First Banda Oriental campaign

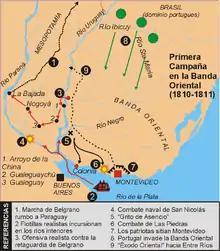
Map of operations

The first Banda Oriental campaign was a military campaign of the Argentine War of Independence, that attempted to capture the Banda Oriental (present-day Uruguay). It took place in 1810–1811. The countryside, led by José Gervasio Artigas, joined forces with Buenos Aires against Montevideo. The viceroy Javier de Elío requested help from colonial Brazil, forcing Buenos Aires to sign a controversial armistice.